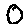
Label: 0